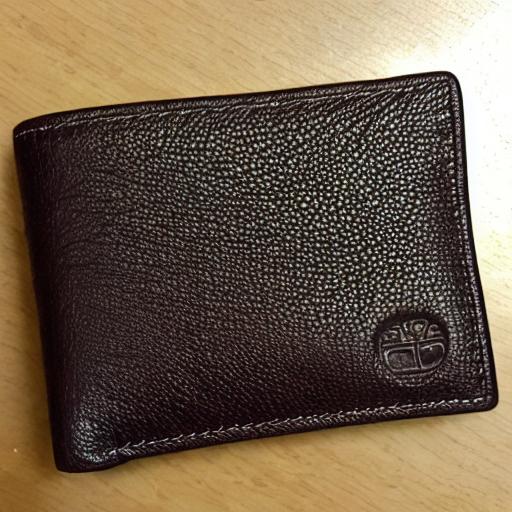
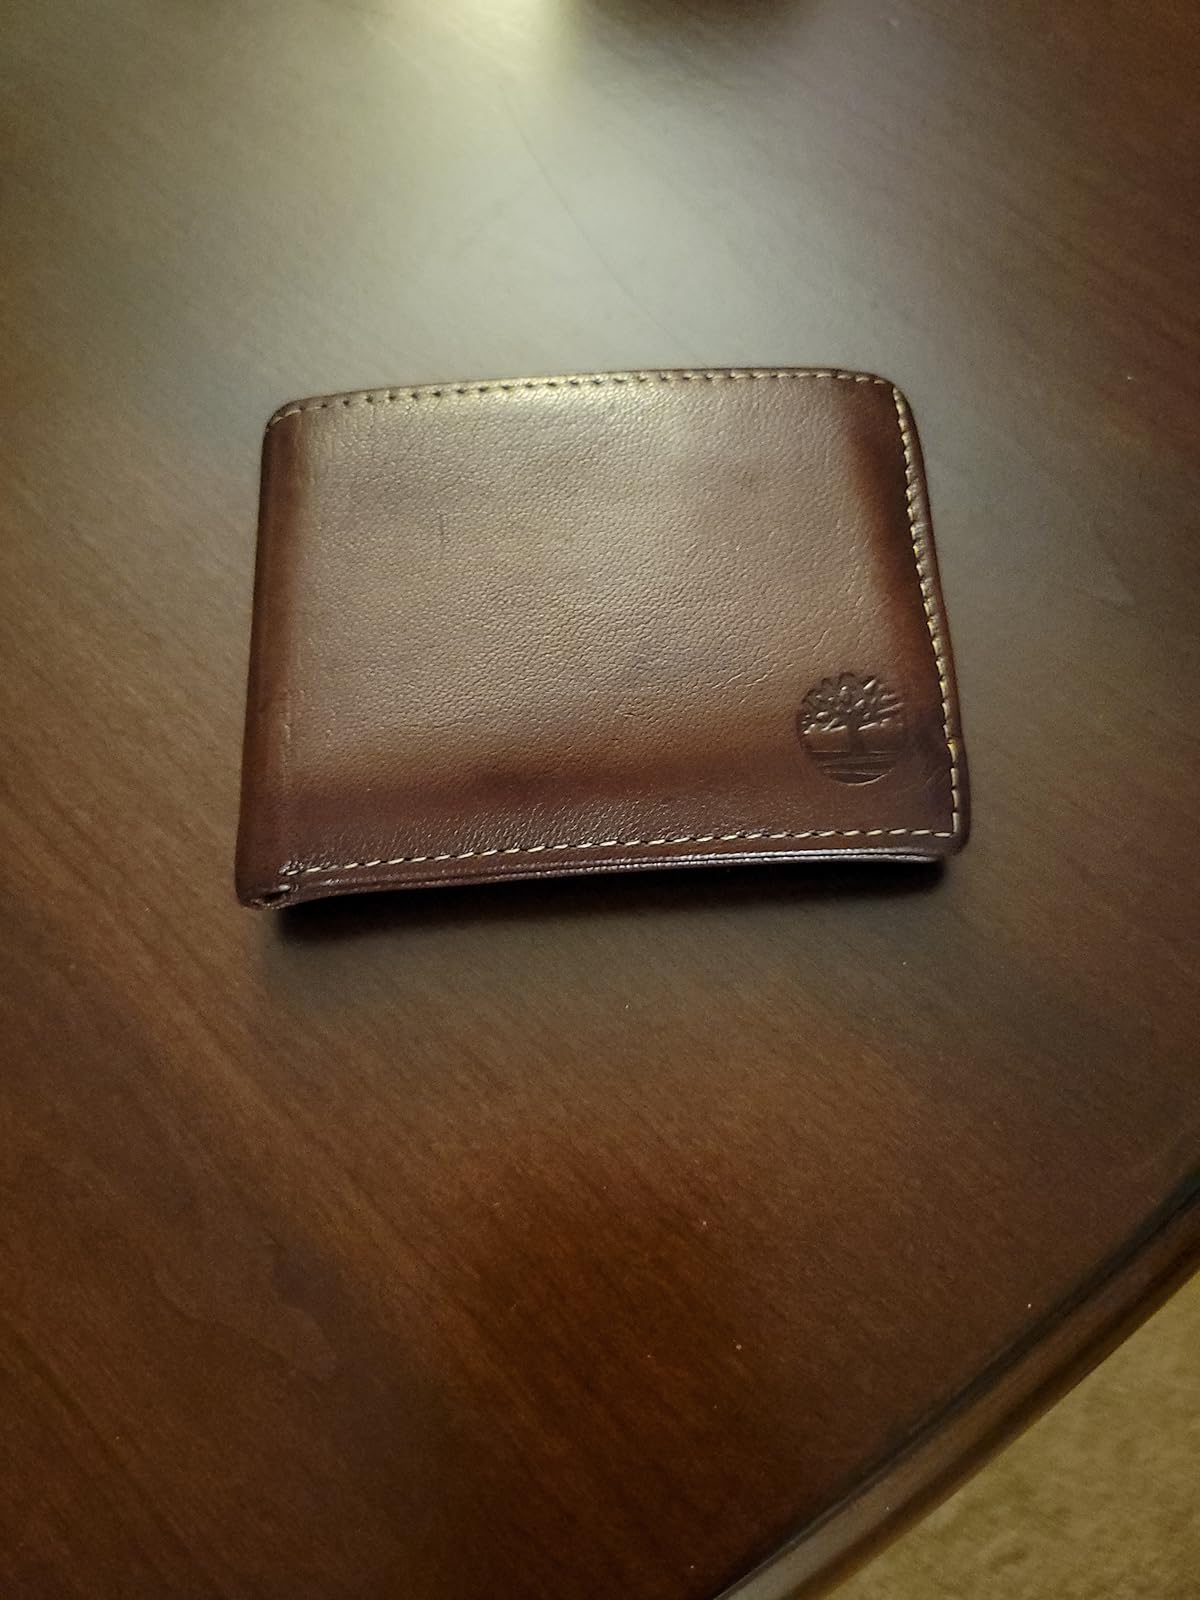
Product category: accessories_wallet
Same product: no